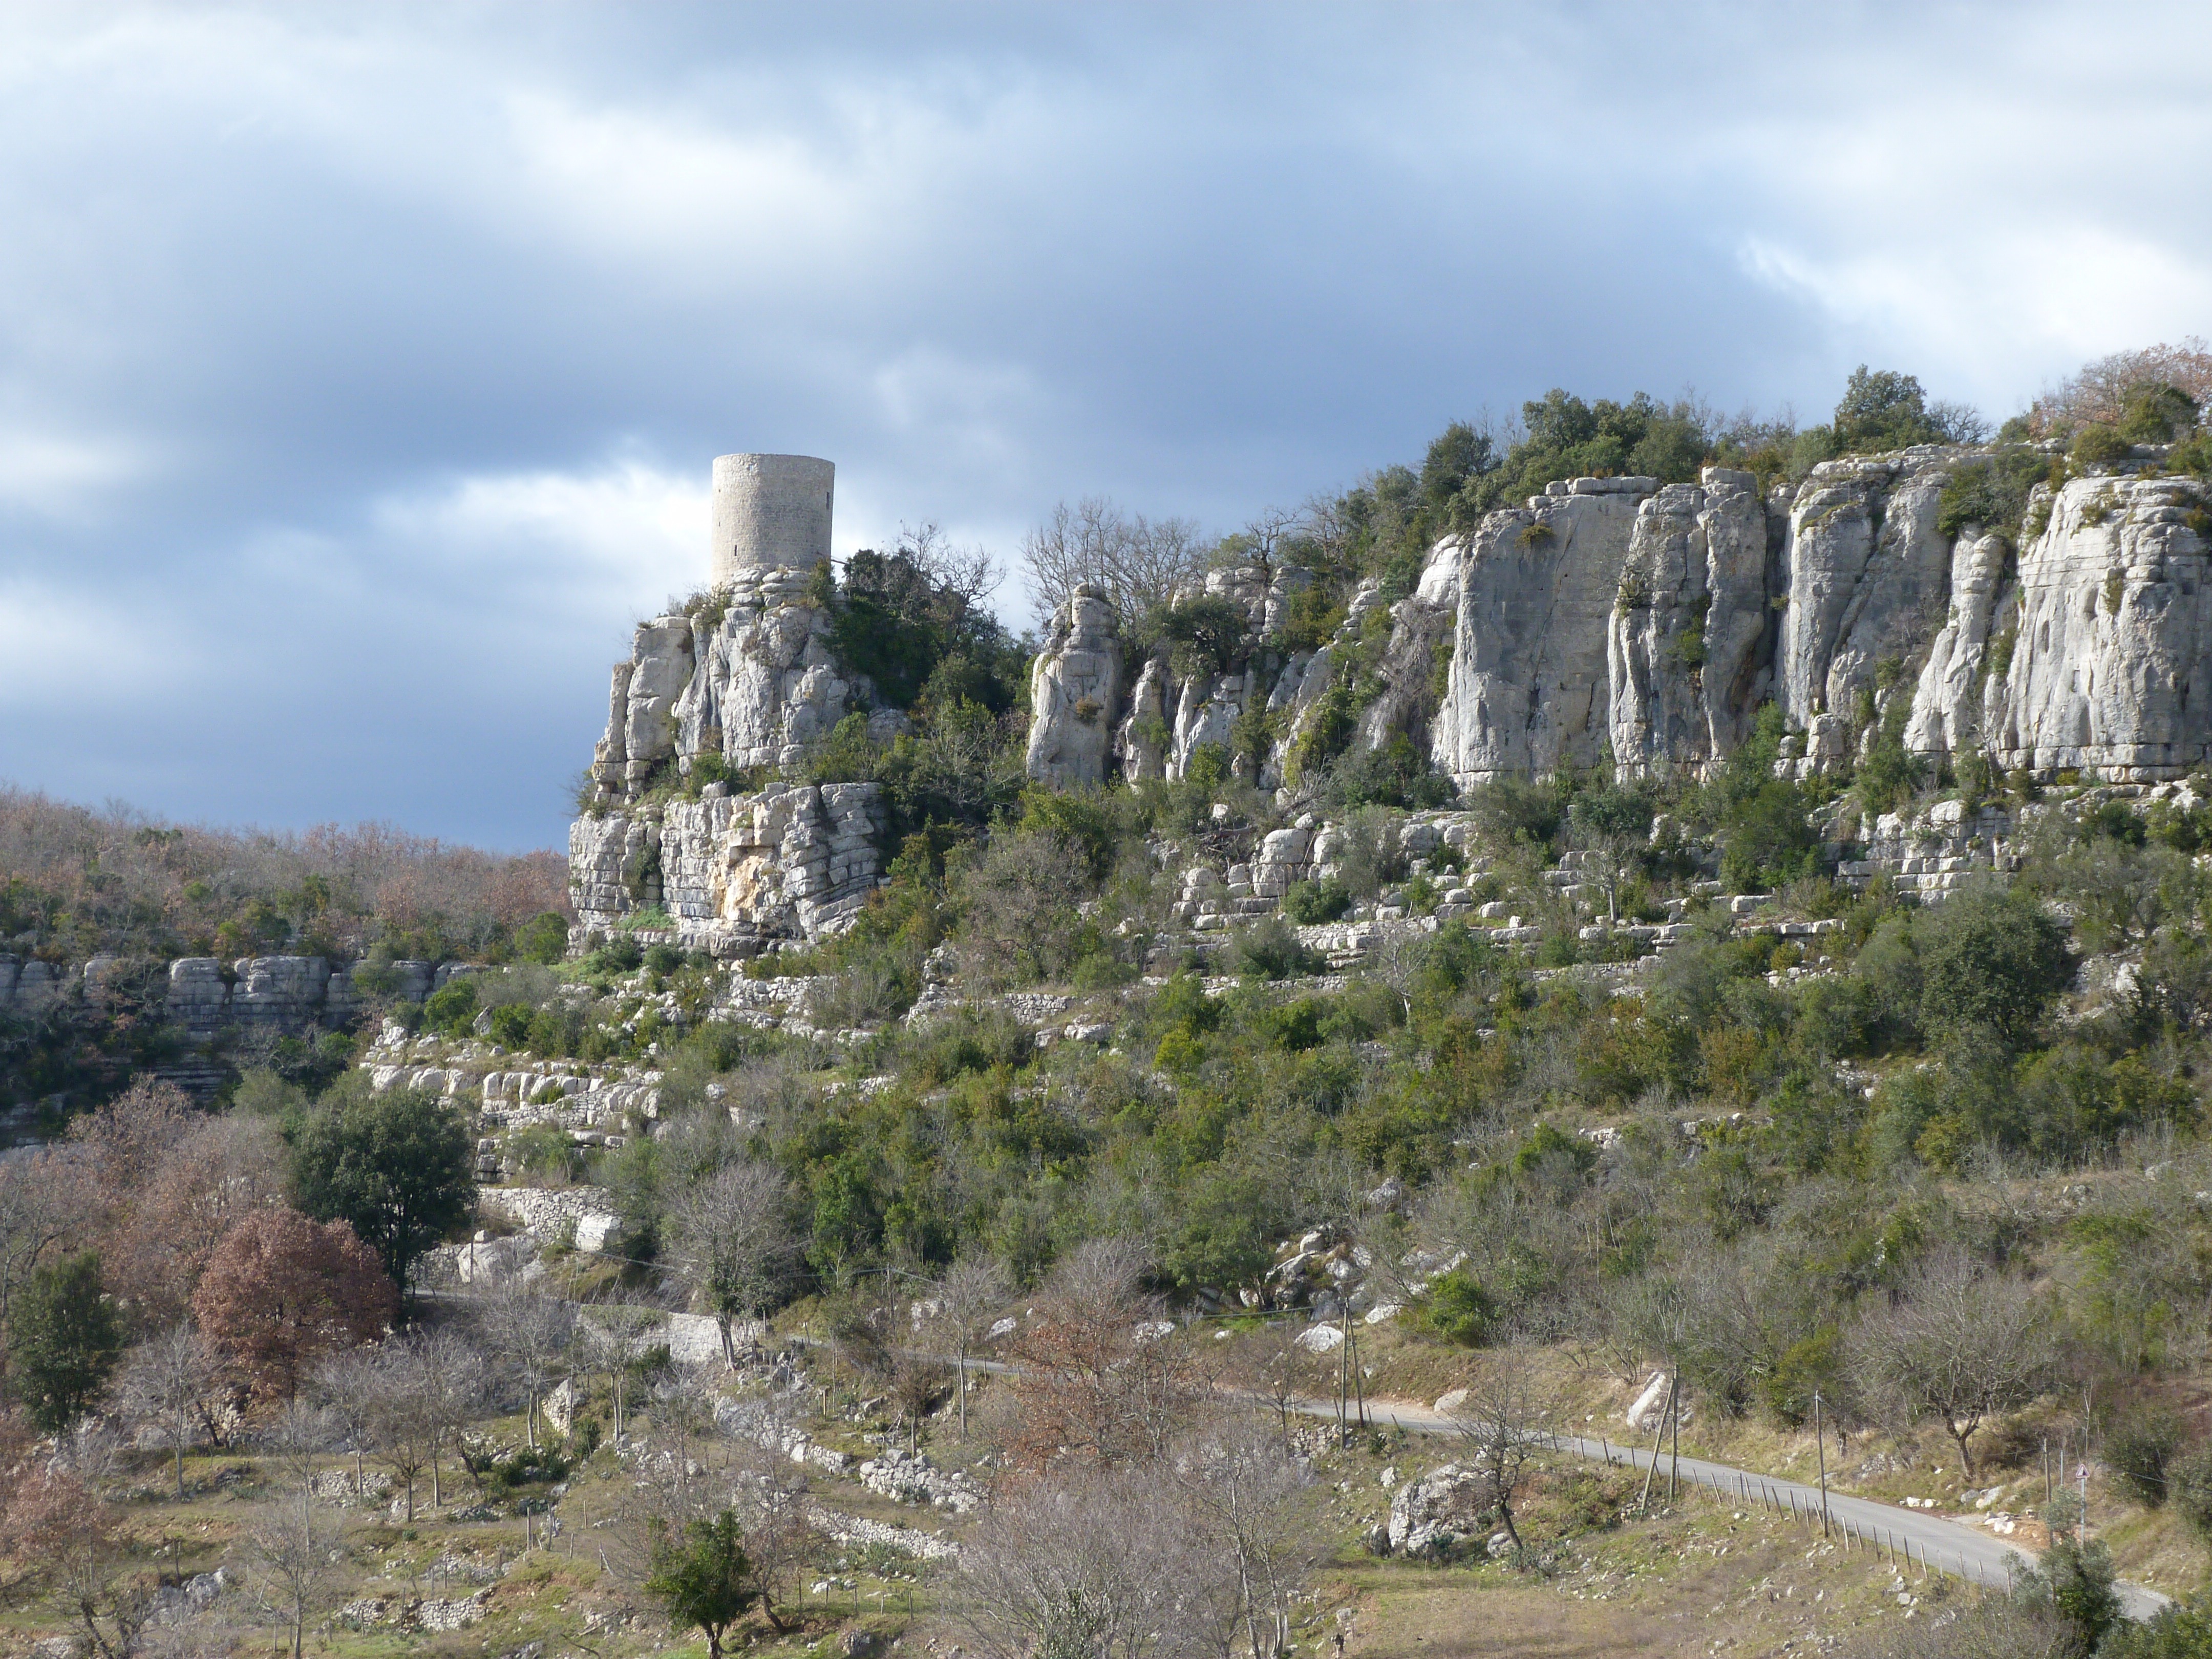
landscape, coast, nature, rock, hill, cliff, landmark, canyon, fortification, tourism, terrain, erosion, ruins, badlands, cevennes, ancient history